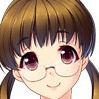
Portrait style: Anime Portrait